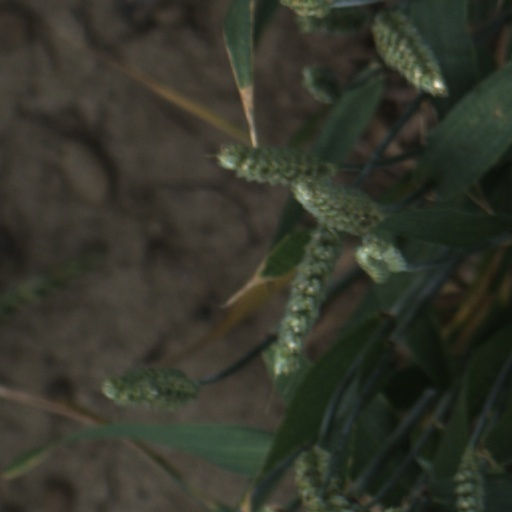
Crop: wheat